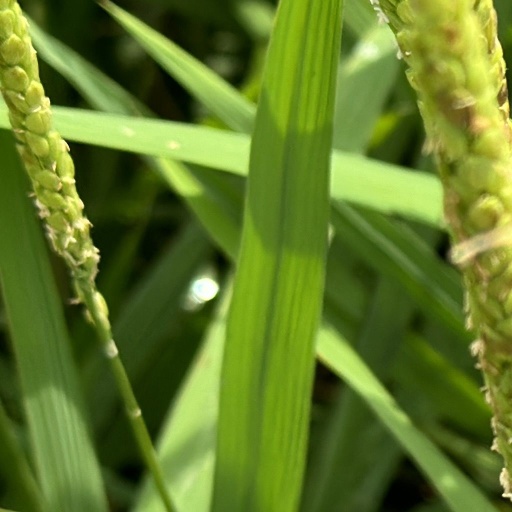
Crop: rice